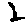
Label: 2